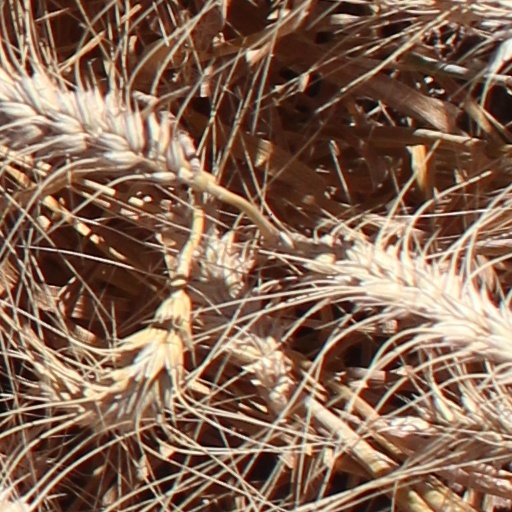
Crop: wheat